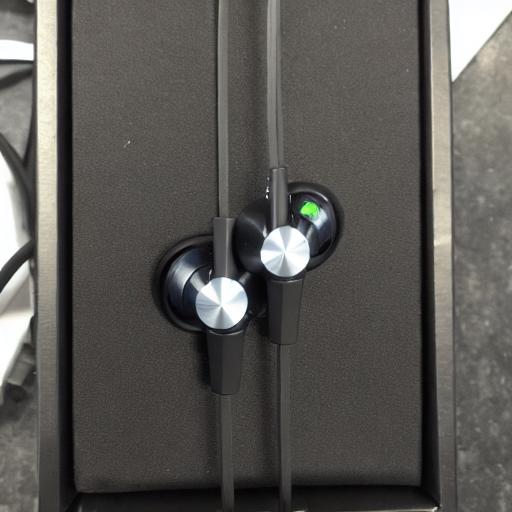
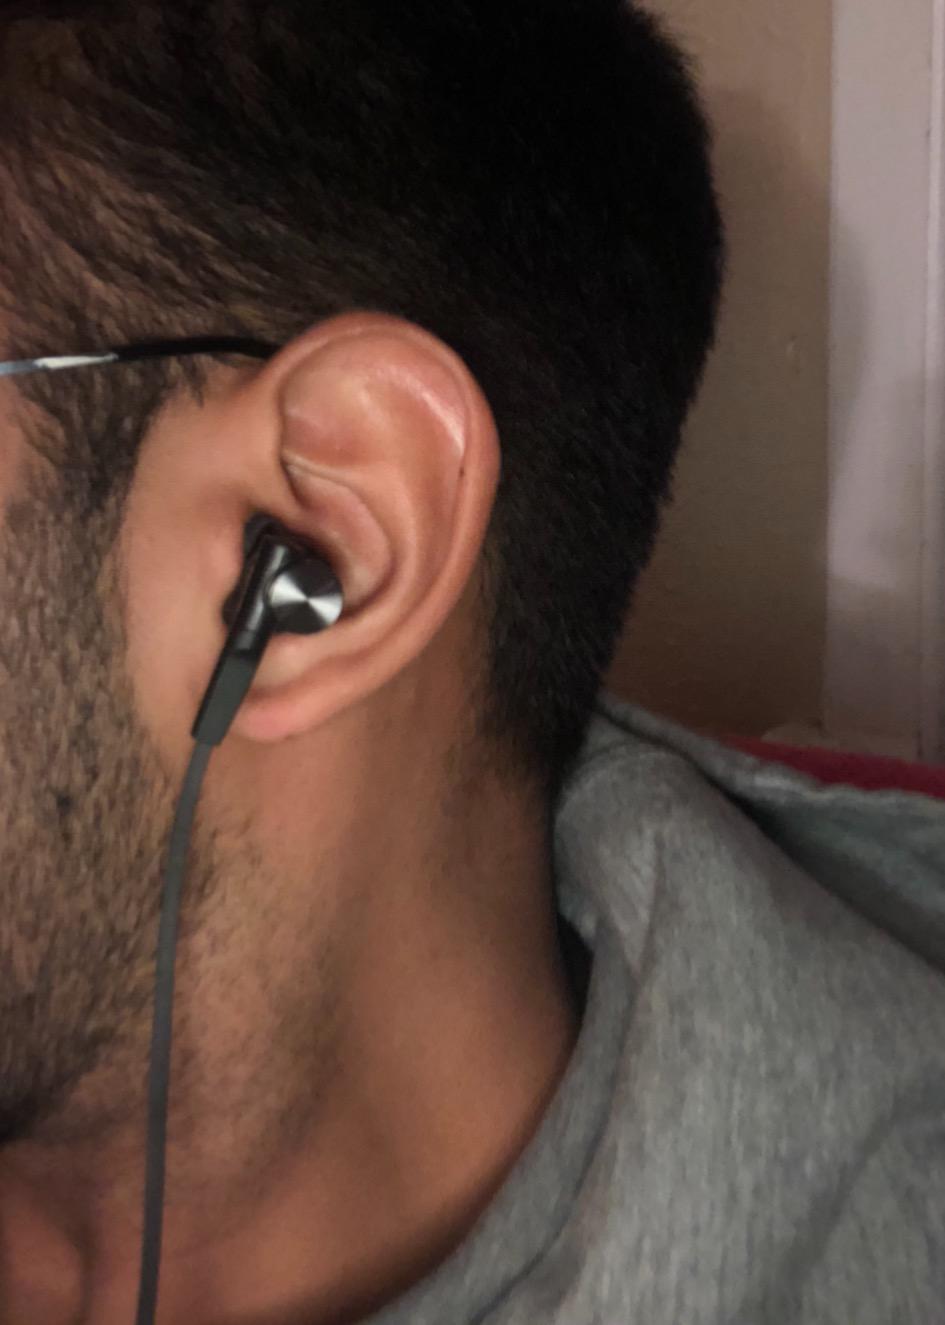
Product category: headphones
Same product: no